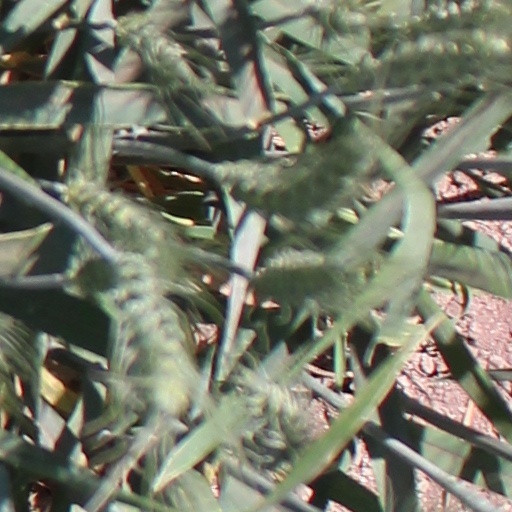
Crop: wheat